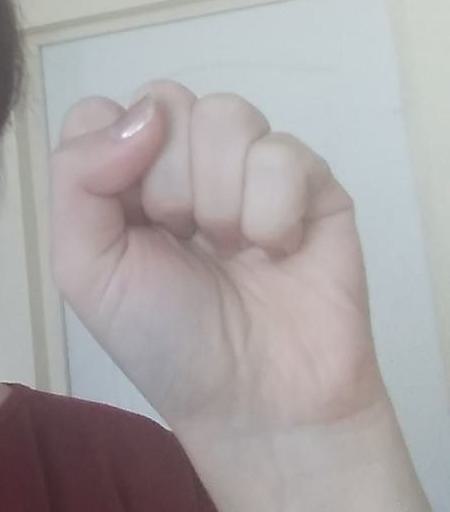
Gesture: fist